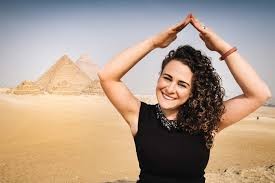
Landmark: Pyramids of Giza